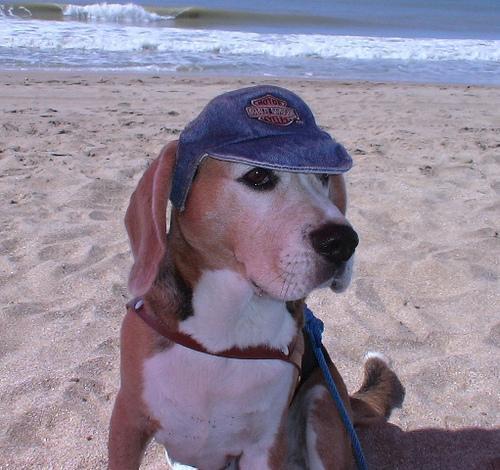
beagle